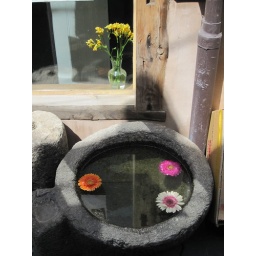
Flowers floating in stone bowl